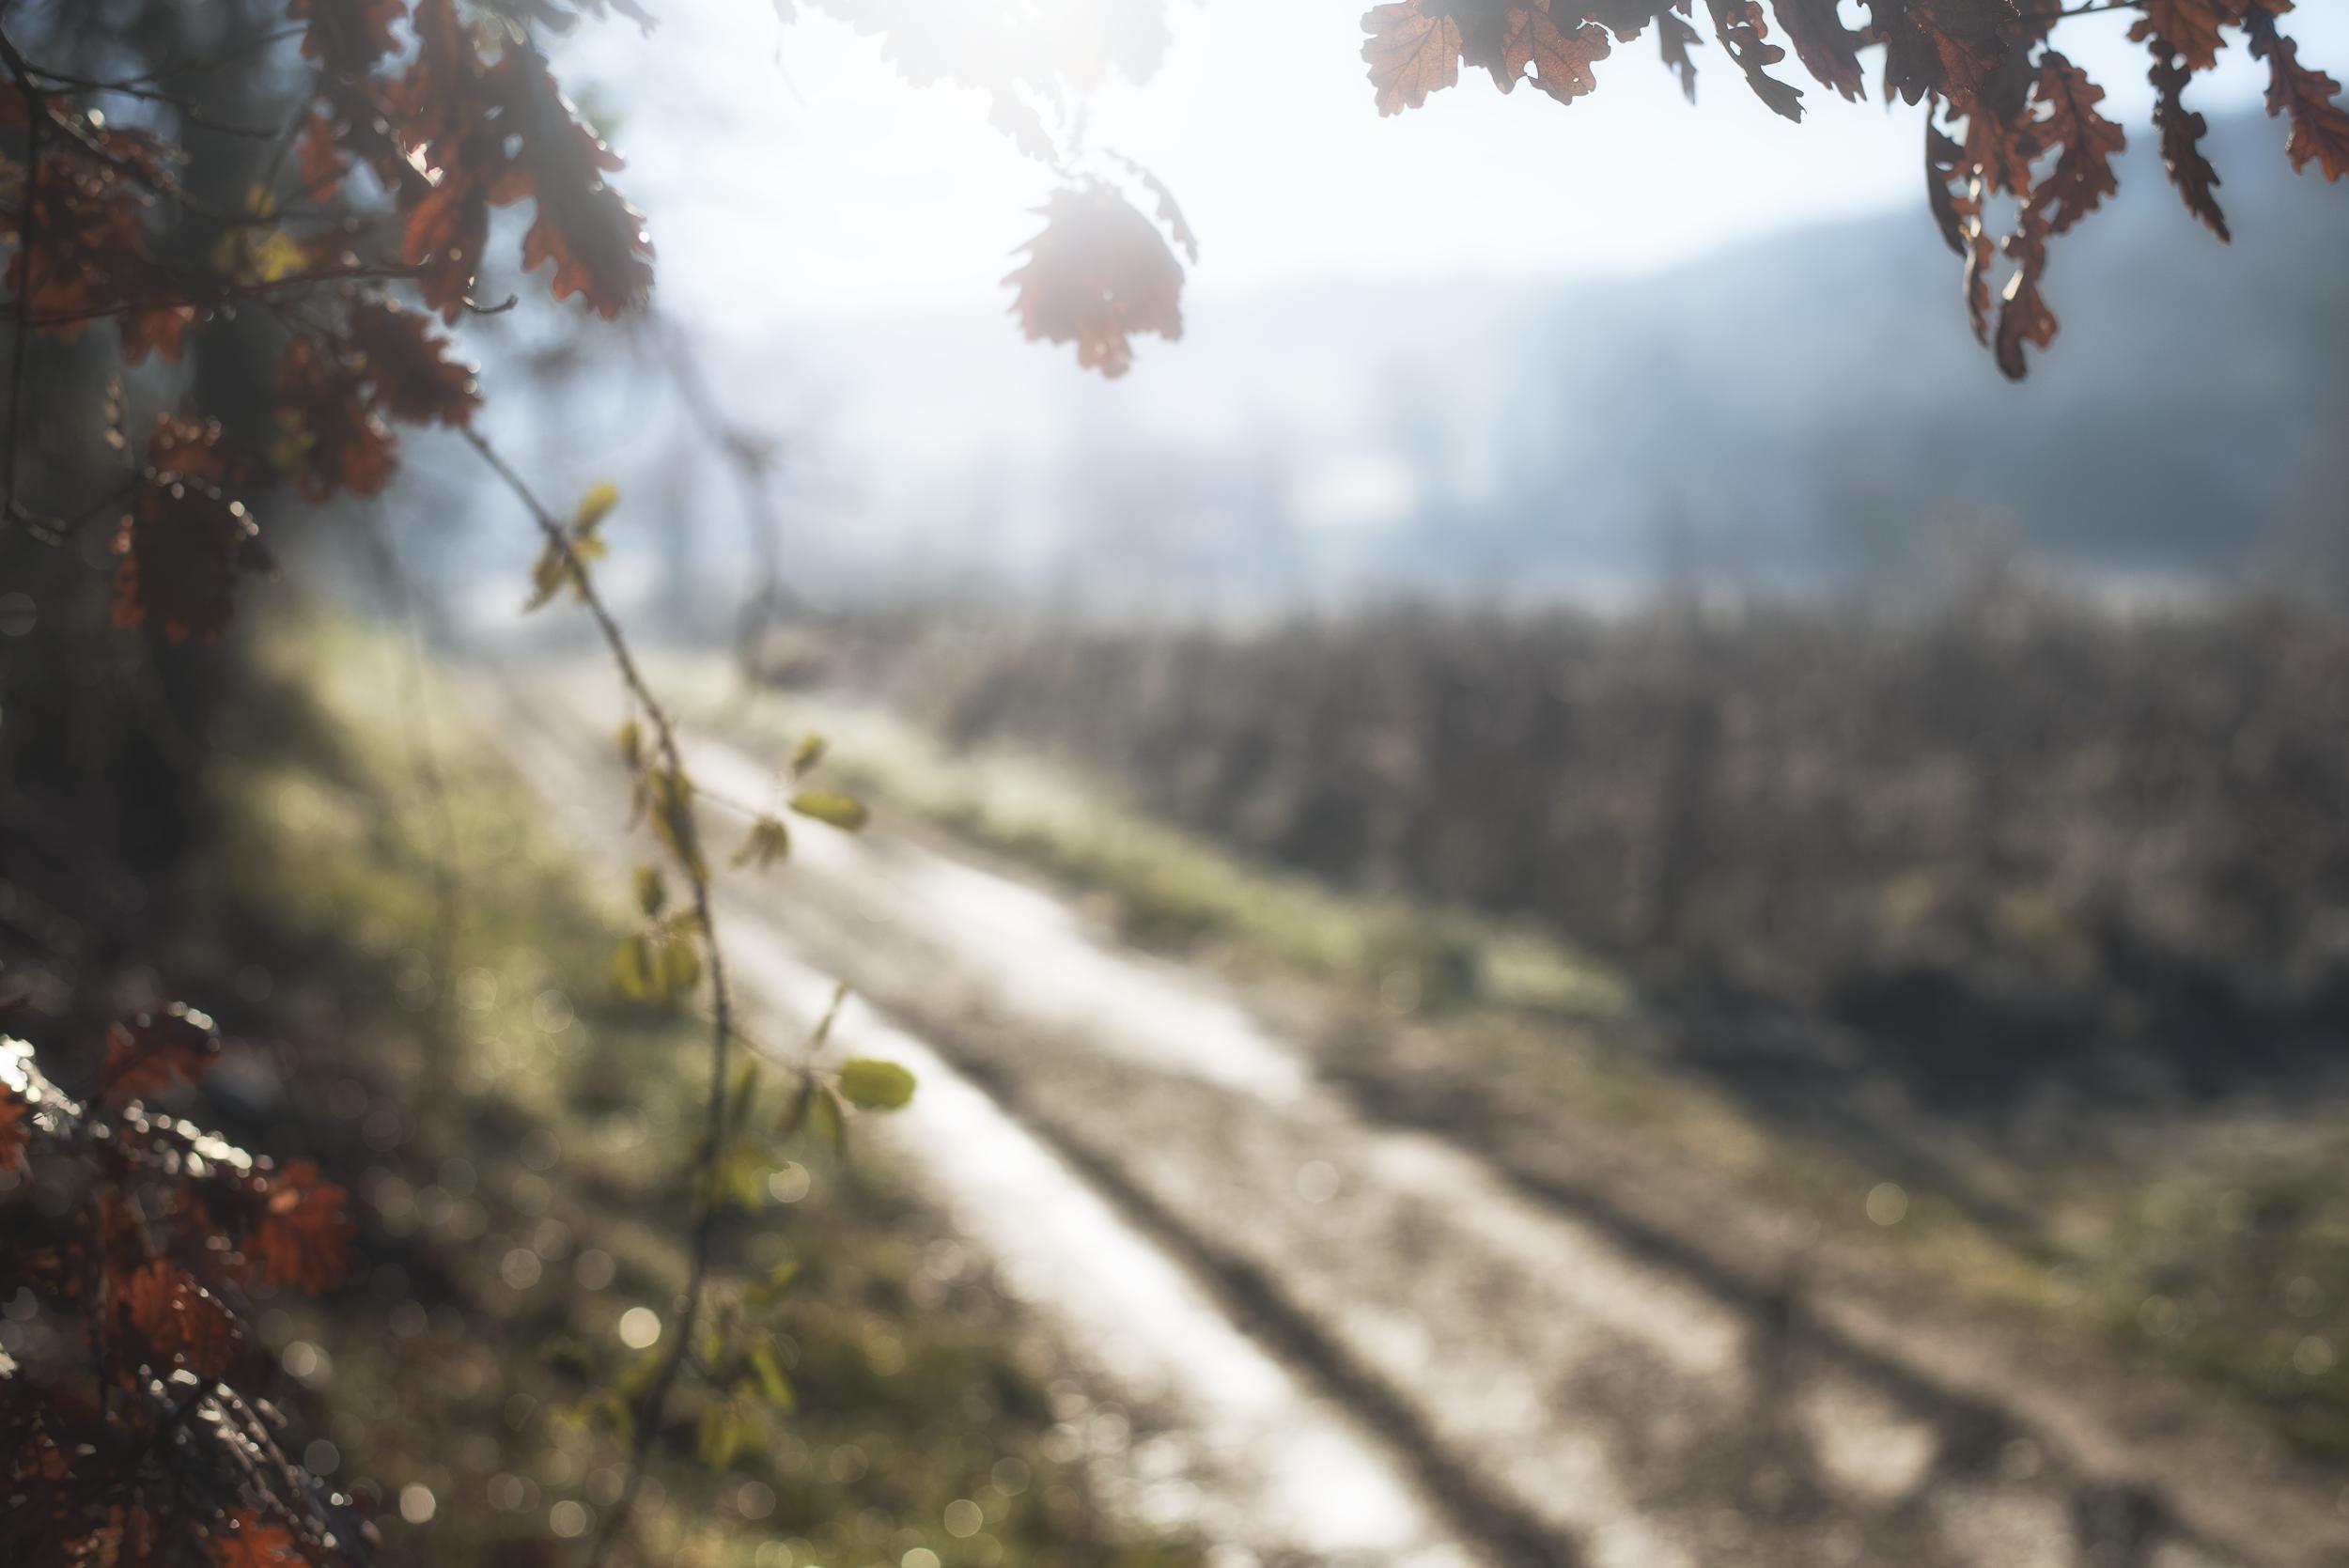
landscape, tree, nature, forest, grass, plant, sunlight, morning, leaf, flower, france, europe, autumn, scenery, nikon, season, paysage, chemin, srnit, paisible, scene, nikkor, quiet, ardche, tranquilit, calme, curuyann, serein, nikond750, rgion, typique, 07, paeceful, poemforlove, sentiment, trouble, rural area, atmospheric phenomenon, woody plant